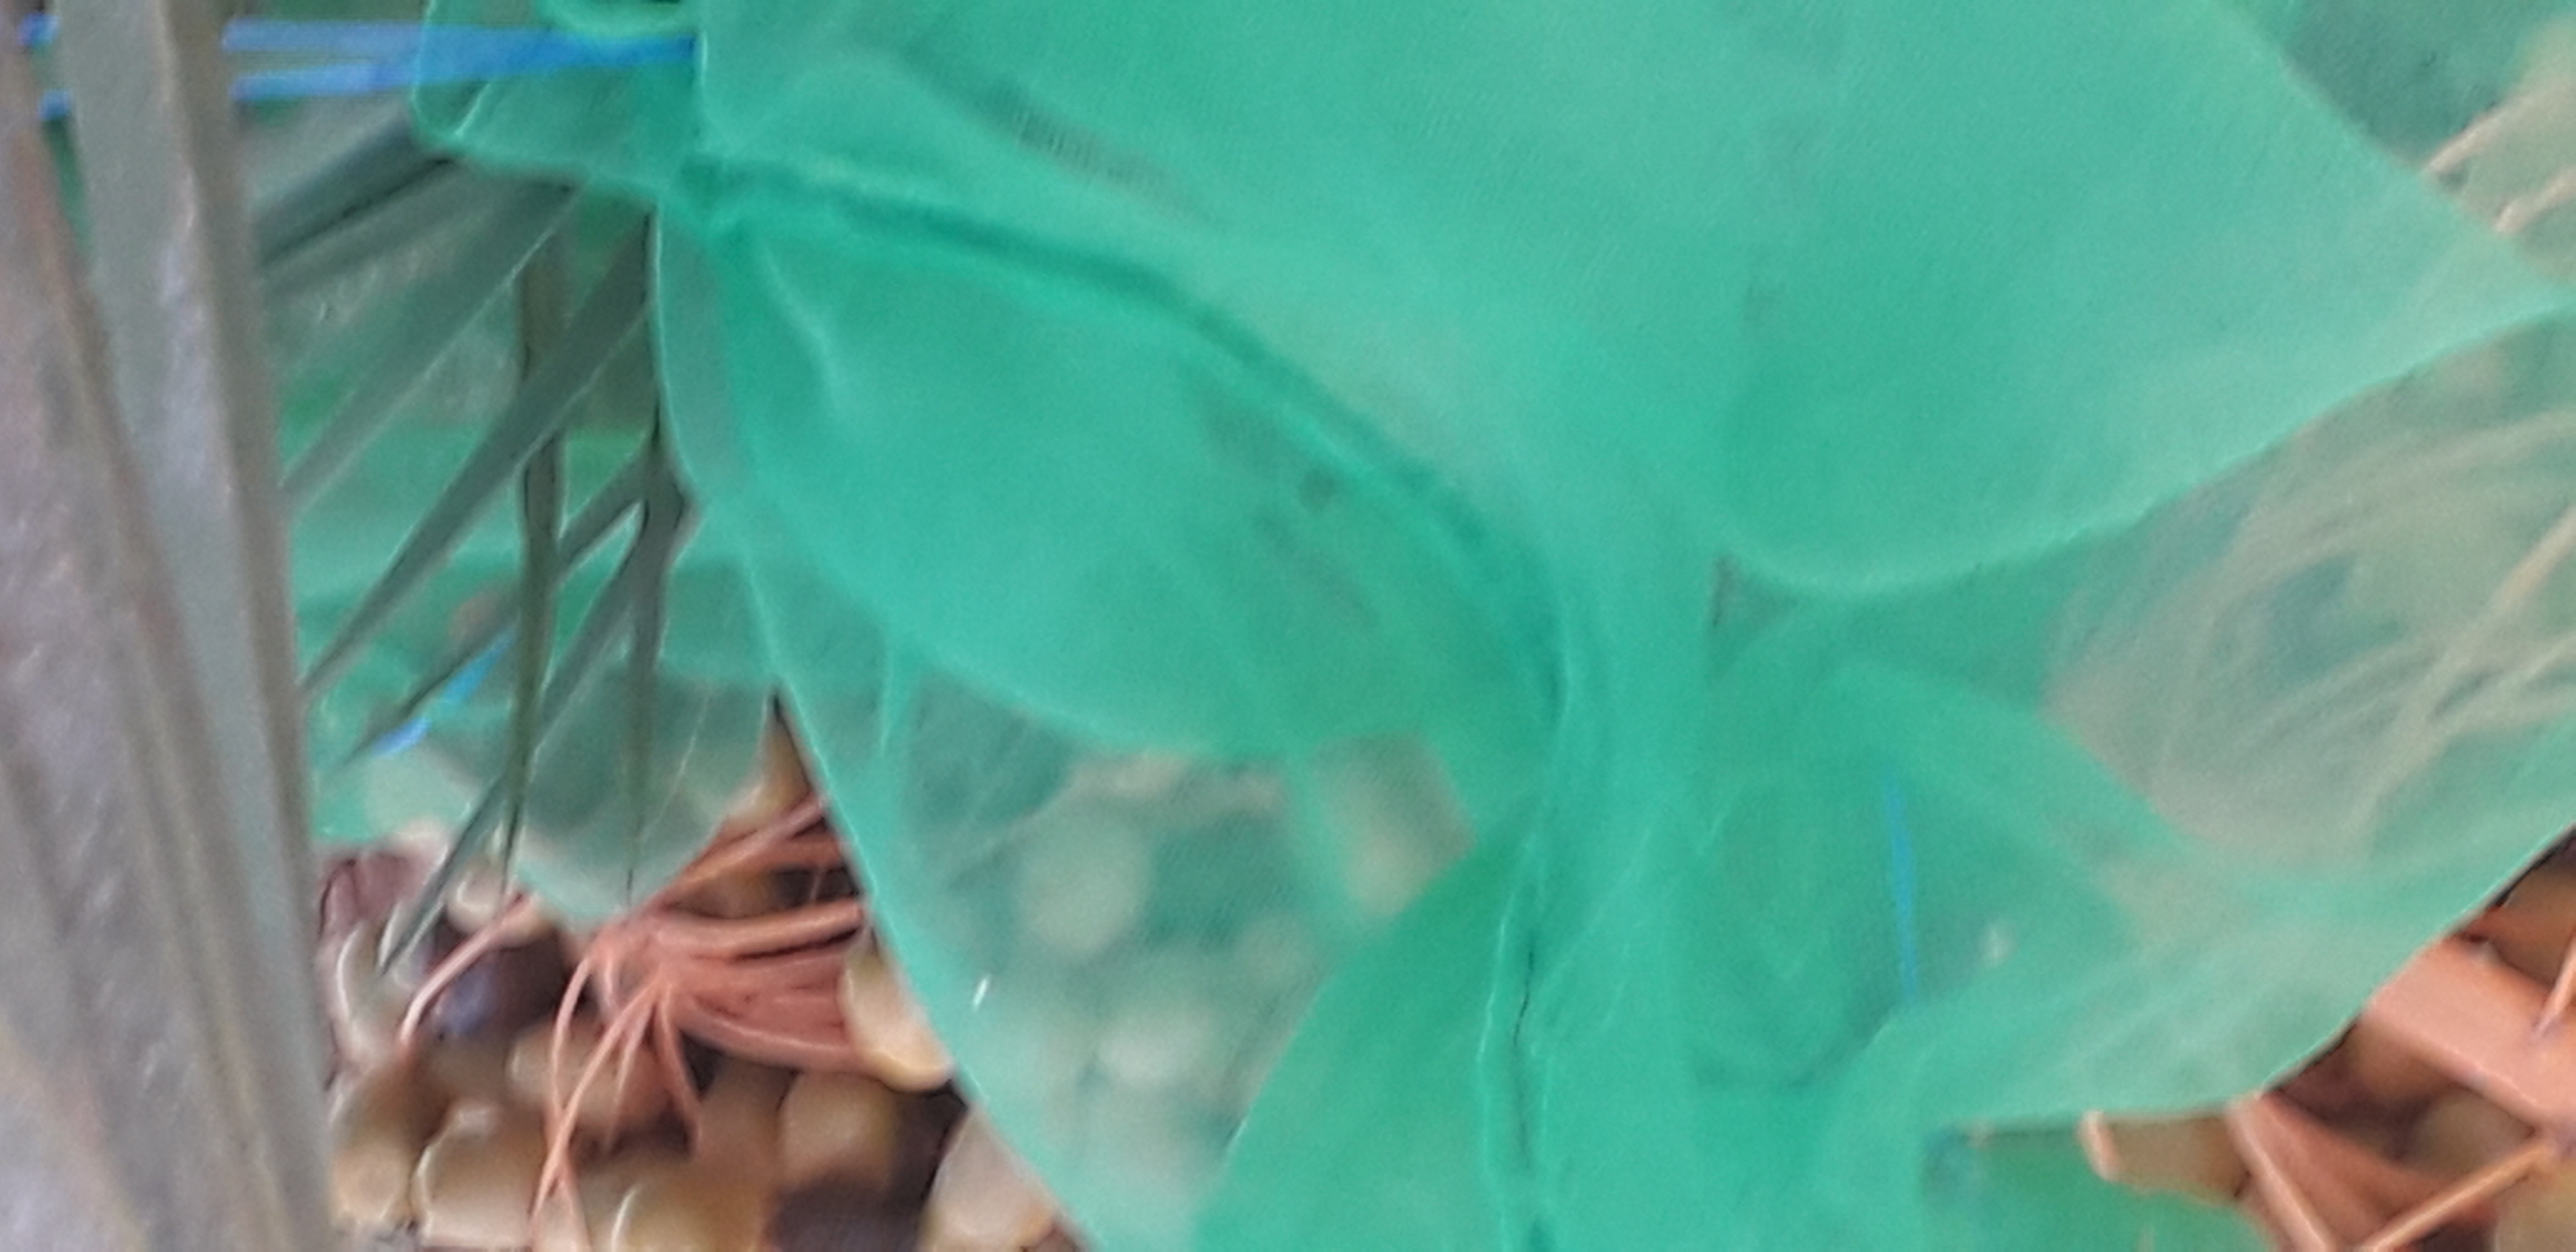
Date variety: Boufagous